Captain EO

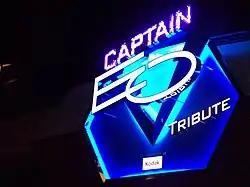
The Sign installed for the revival of "Captain EO" at Disneyland in 2010

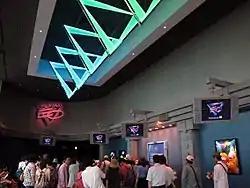
Captain EO waiting area at Tokyo Disneyland in 2013

In 1996, a decade after the attraction originally opened, "Captain EO" made its only television appearance on MTV, albeit in a down-converted 2-D version. It has not aired again since, nor has it officially been issued on home video, although bootleg videos exist.